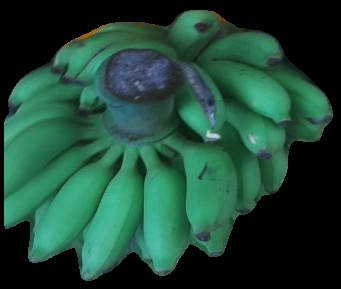
Variety: elakki-bale
Grade: grade2